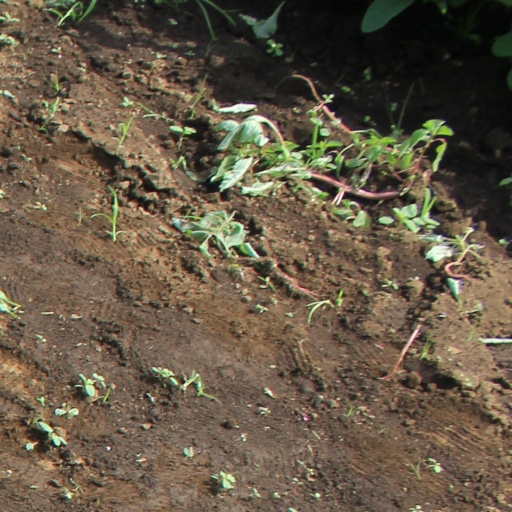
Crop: soybean